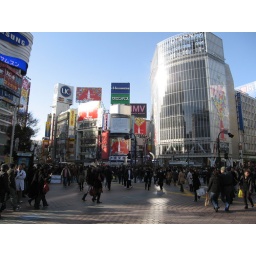
There's 9,000 people in the town I live in. More people cross the street at Shinjuku crossing every few minutes.